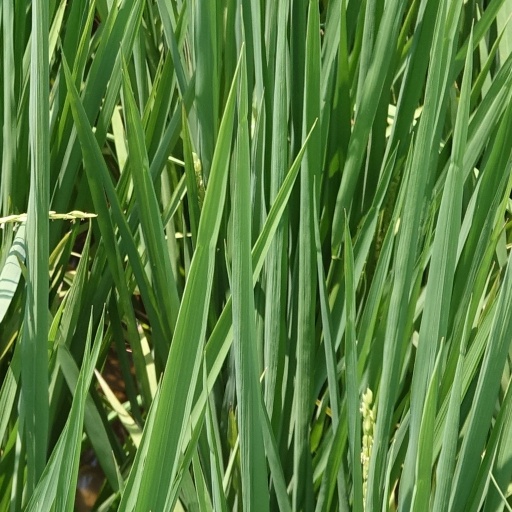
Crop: rice